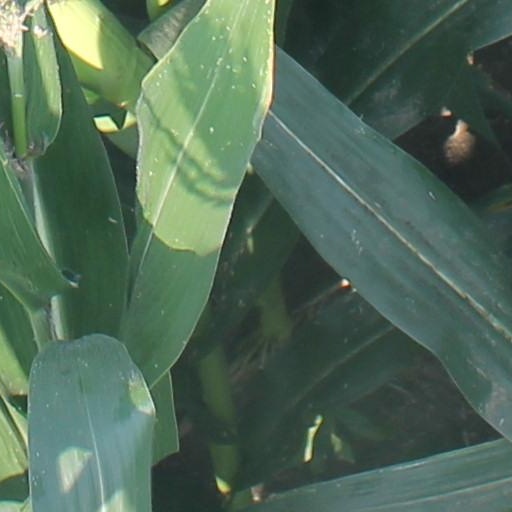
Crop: maize; corn